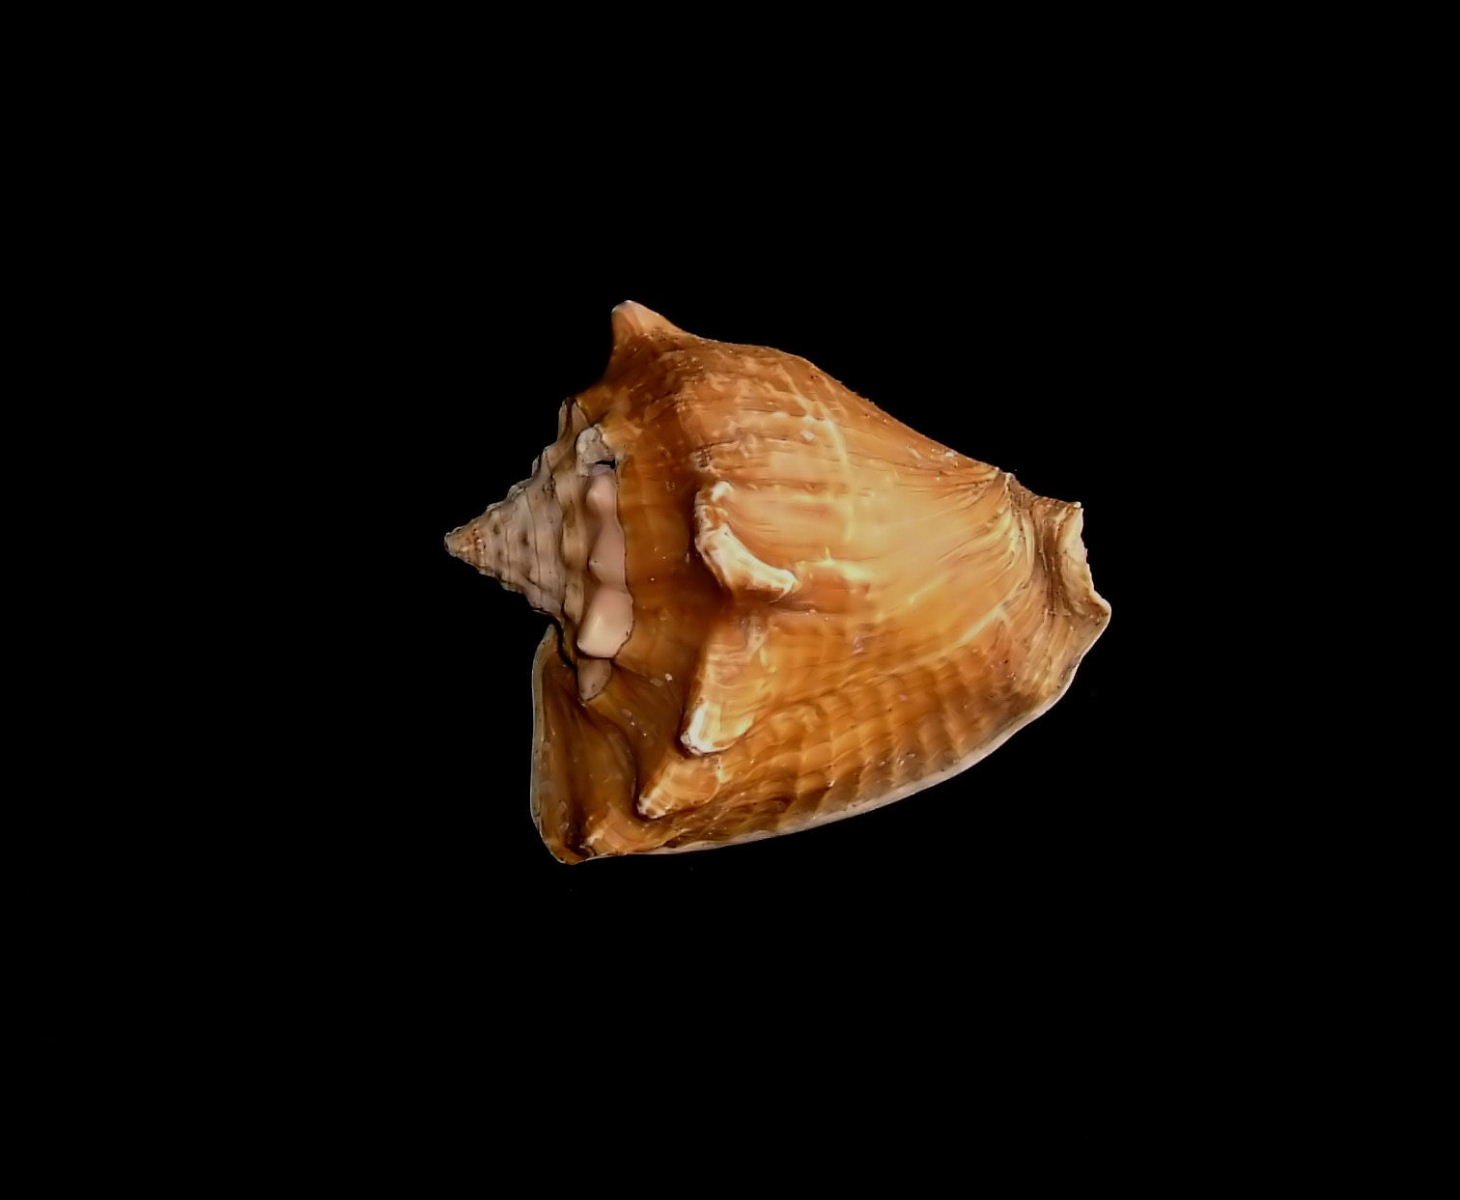
wood, leaf, black, colorful, shell, invertebrate, seashell, conch, macro photography